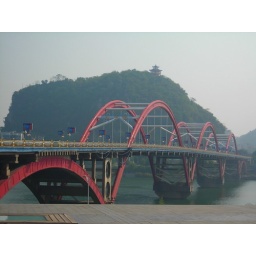
A red bridge in Liuzhou